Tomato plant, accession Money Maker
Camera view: bottom (45 deg); turntable rotation: 300 degrees
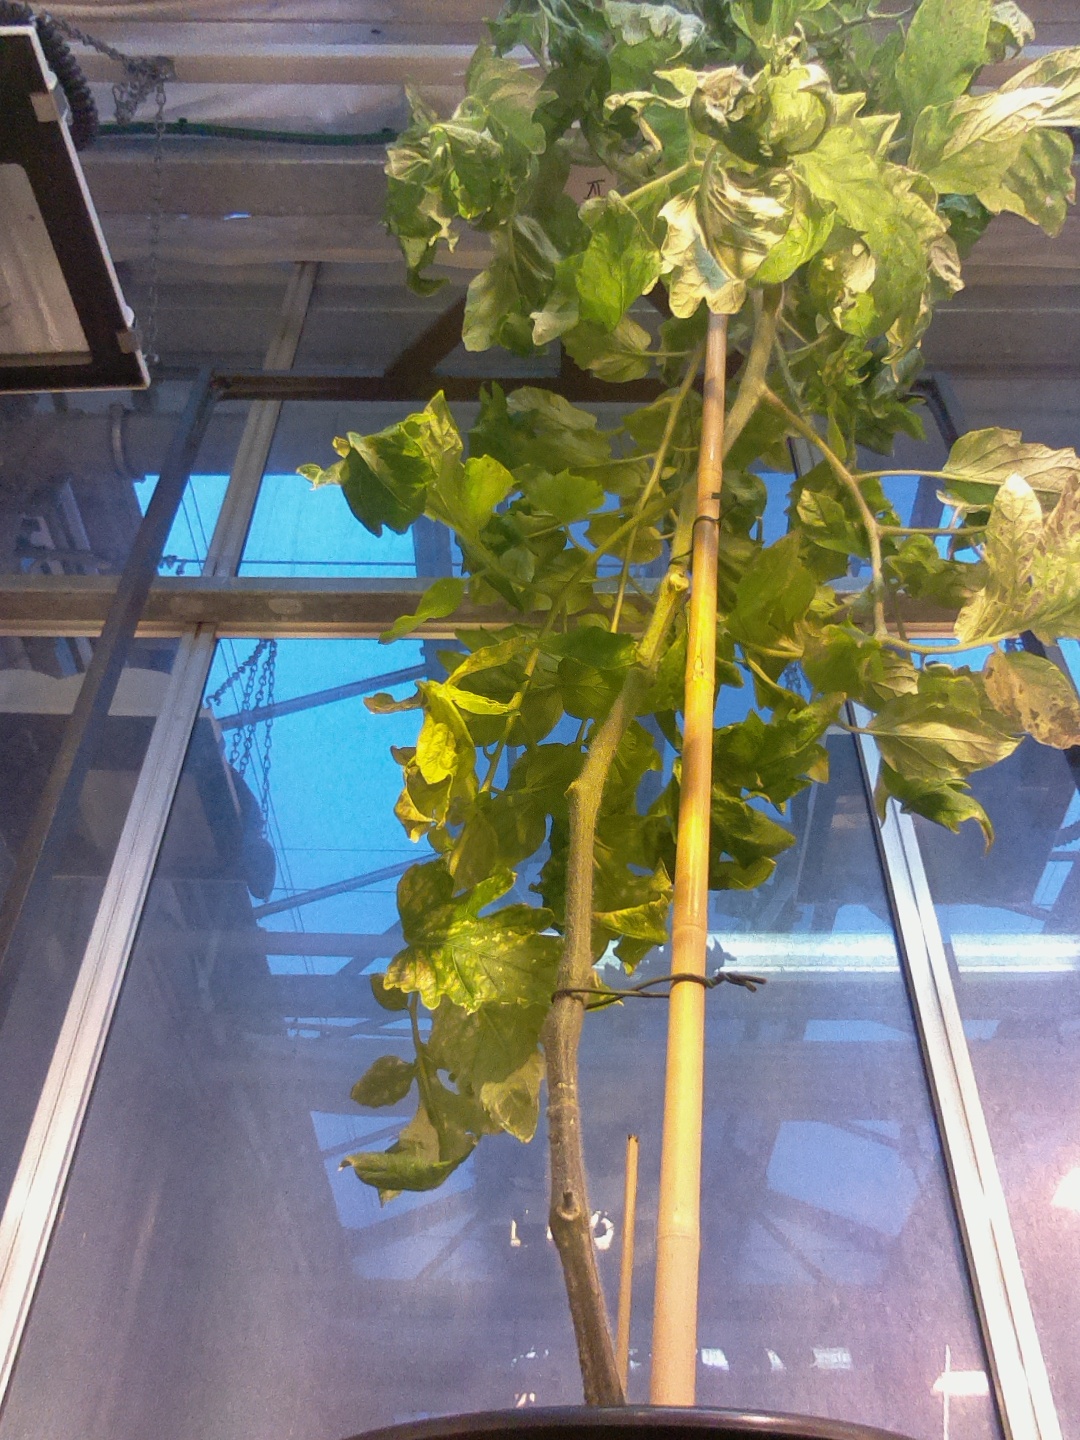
BBCH growth stage 78: 80% -90% of final fruit size